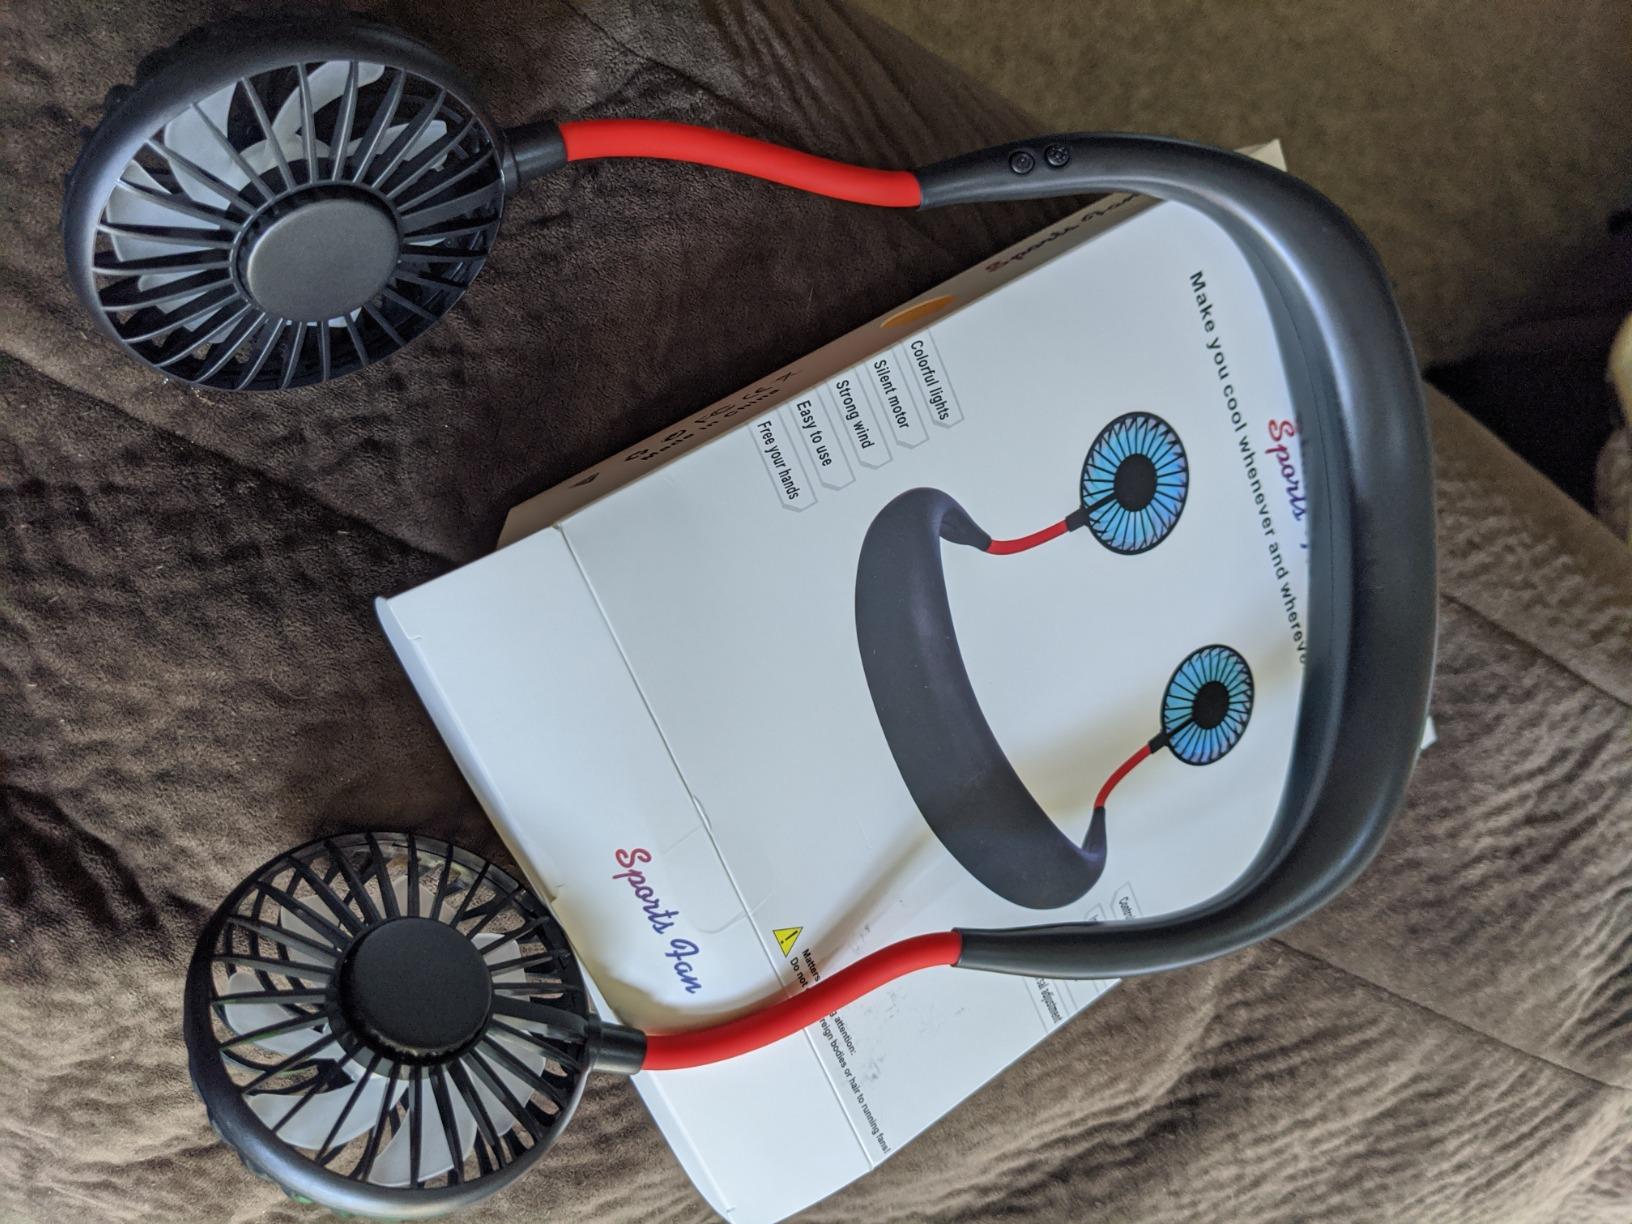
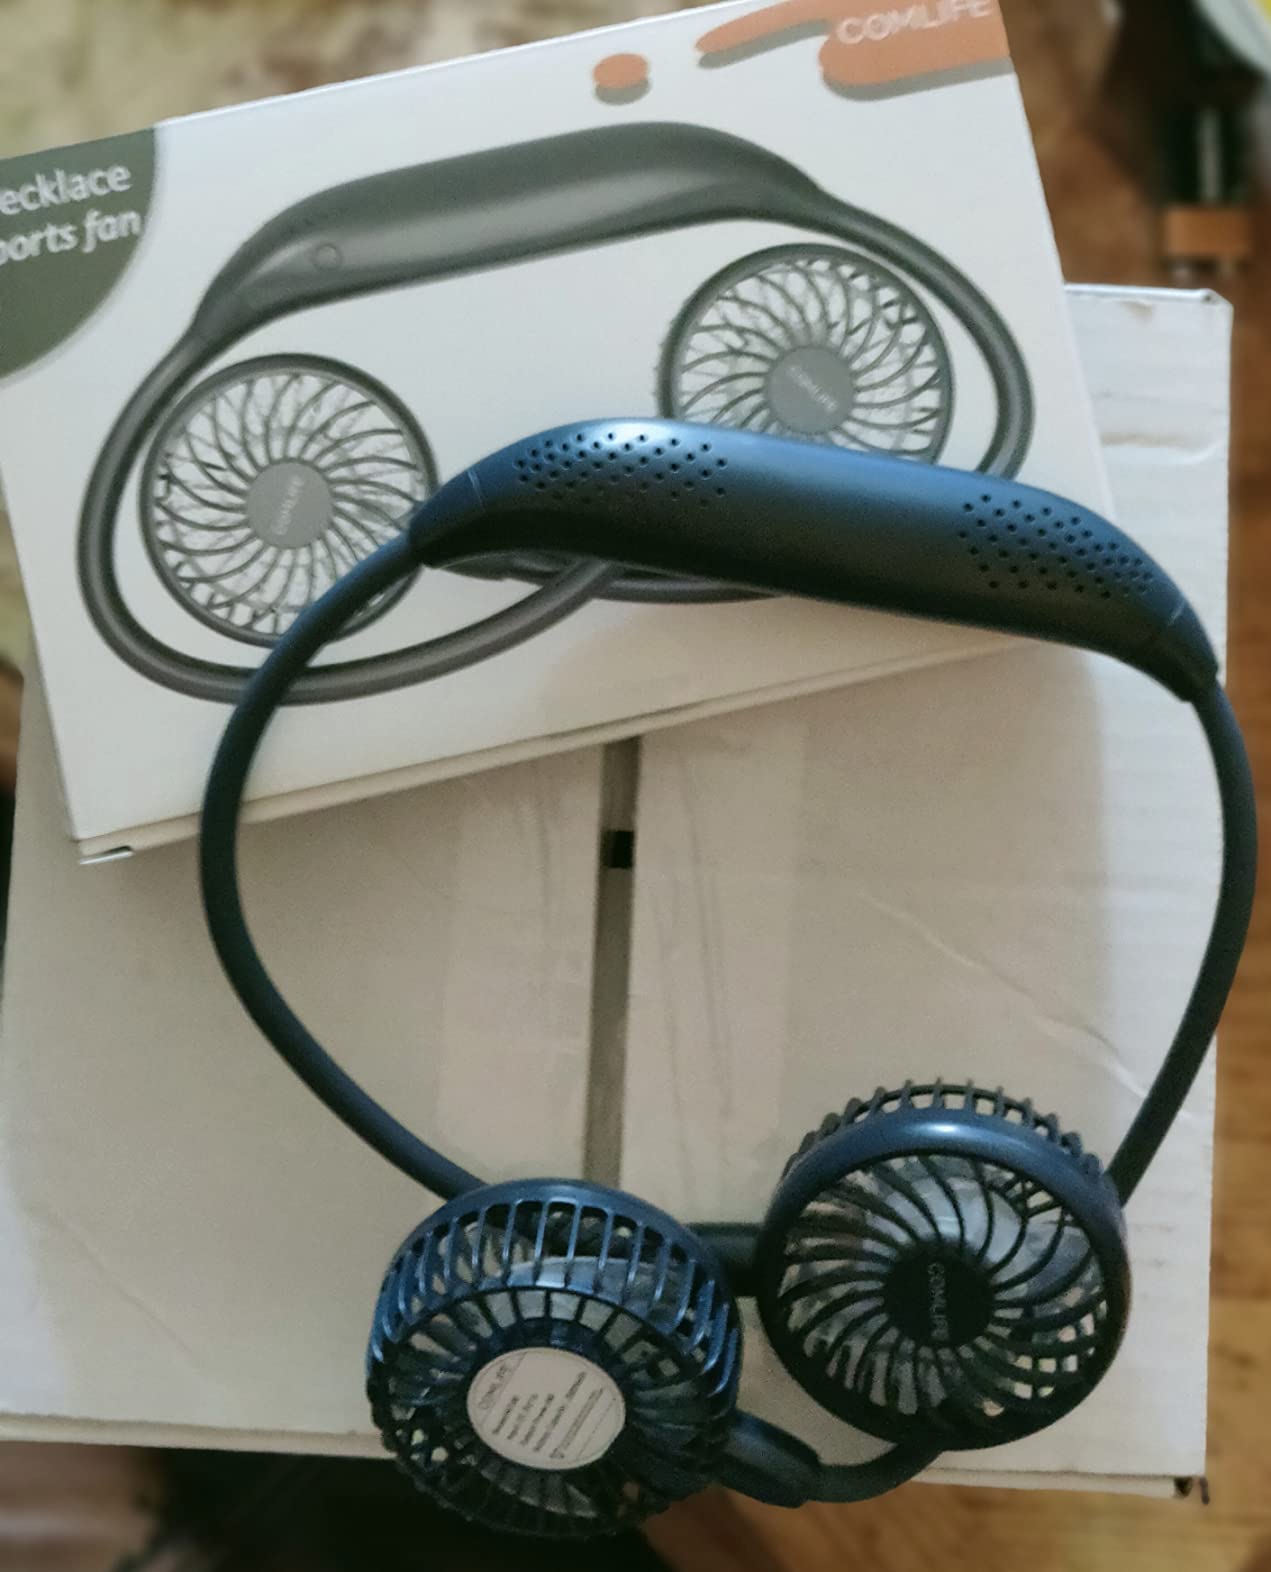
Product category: fan
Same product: no